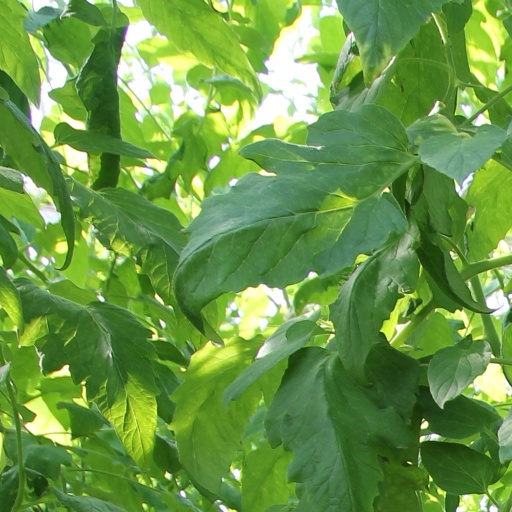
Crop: tomato